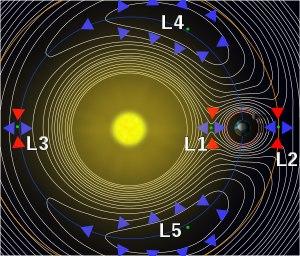
Les orbites de halo sont une famille particulière d'orbites de Lissajous, fermées autour d'un point de Lagrange ou suivant les lignes d'équipotentiel gravitationnel aux abords de ceux-ci. Elles sont périodiques et, contrairement aux orbites de Lyapunov, ne sont pas toutes comprises dans le plan orbital des deux corps célestes : si les plus proches du point L₂ se trouvent dans le plan orbital des différents points de Lagrange, elles s'en éloignent au fur et à mesure que l'on déplace l'orbite vers le deuxième corps où elles deviennent quasi perpendiculaires à ce plan. Cette orbite est alors une ellipse dont un des foyers est le deuxième corps du système à l'origine des points de Lagrange.